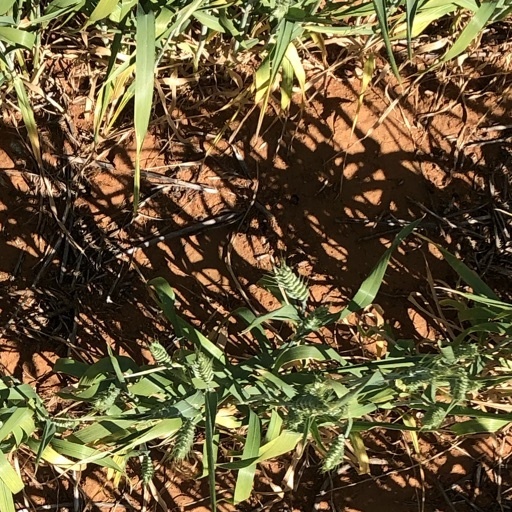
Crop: wheat